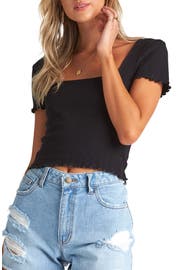
sweeten the day in this finely ribbed top styled with a sleek square neck and lettuce trimmed edge